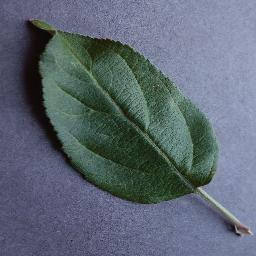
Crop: apple
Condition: healthy